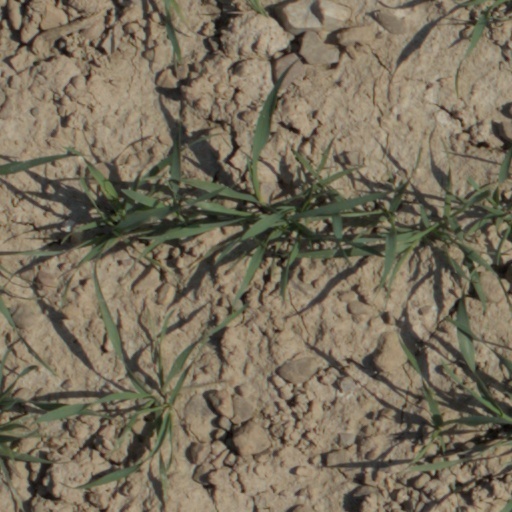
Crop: wheat